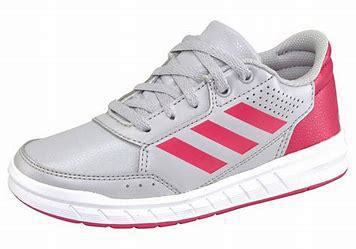
Brand: Adidas
Model: Altasport